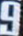
Number: 9